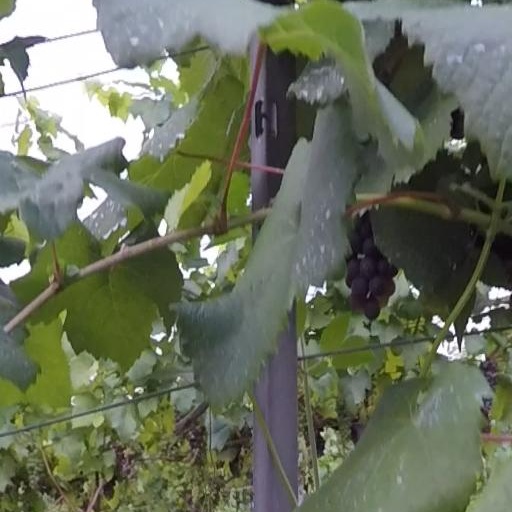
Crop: grape